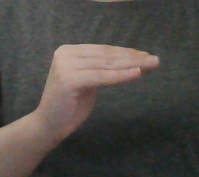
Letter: haa